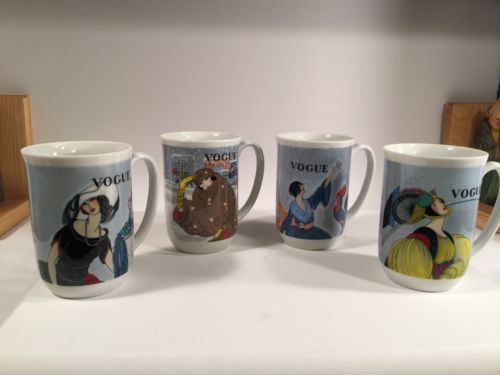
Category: mug